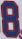
Number: 8